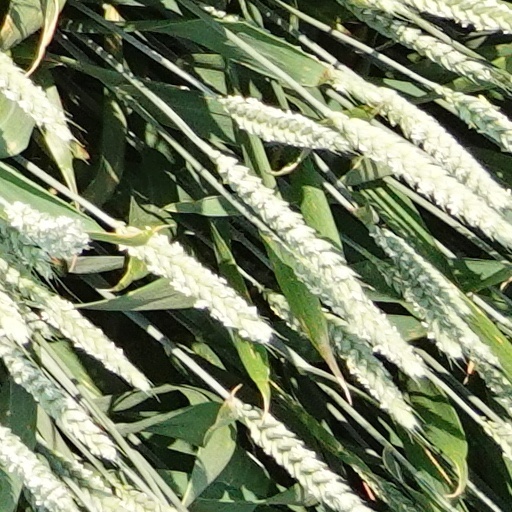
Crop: wheat